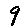
Label: 9